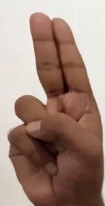
ASL sign: U